COVID-19 pandemic in Africa

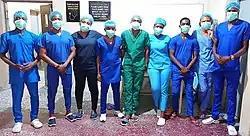
Medical workers in Nigeria, March 2021

Since the first three cases of COVID-19 were confirmed on 18 March 2020, the Mauritian authorities have been conducting 'Contact tracing': people who have been in contact with infected patients have been placed under quarantine, including doctors, nurses and police officers. No cases have been reported in Rodrigues, Agaléga and St. Brandon. On 1 May 2020, the Prime Minister announced that the ongoing COVID-19 curfew will be extended to 1 June 2020 and schools will remain closed until 1 August 2020. , more businesses were allowed to operate, namely bakeries, hardware stores and fish markets and the opening hours of supermarkets were extended to 20 00 hrs. Banks continued to operate under strict hygiene protocol.